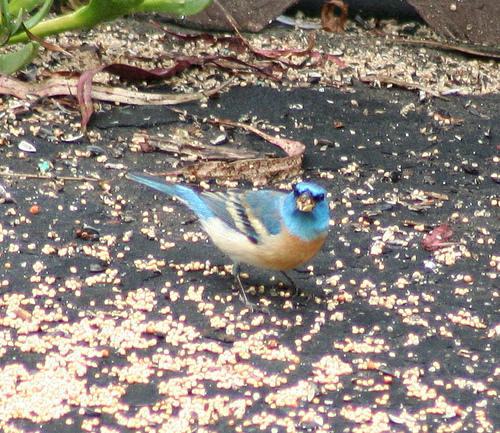
A photo of a lazuli bunting